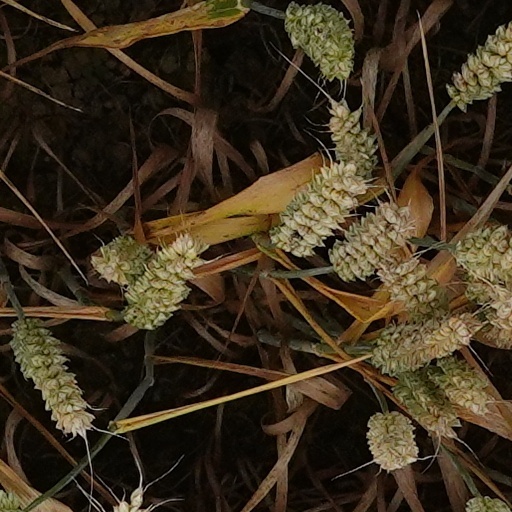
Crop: wheat